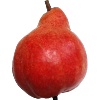
Label: red_pear